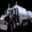
Label: truck